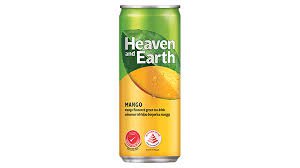
Label: Mango